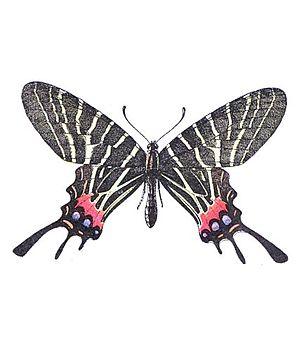
Bhutanitis thaidina est un lépidoptère appartenant à la famille des Papilionidae, à la sous-famille des Parnassiinae et au genre Bhutanitis.